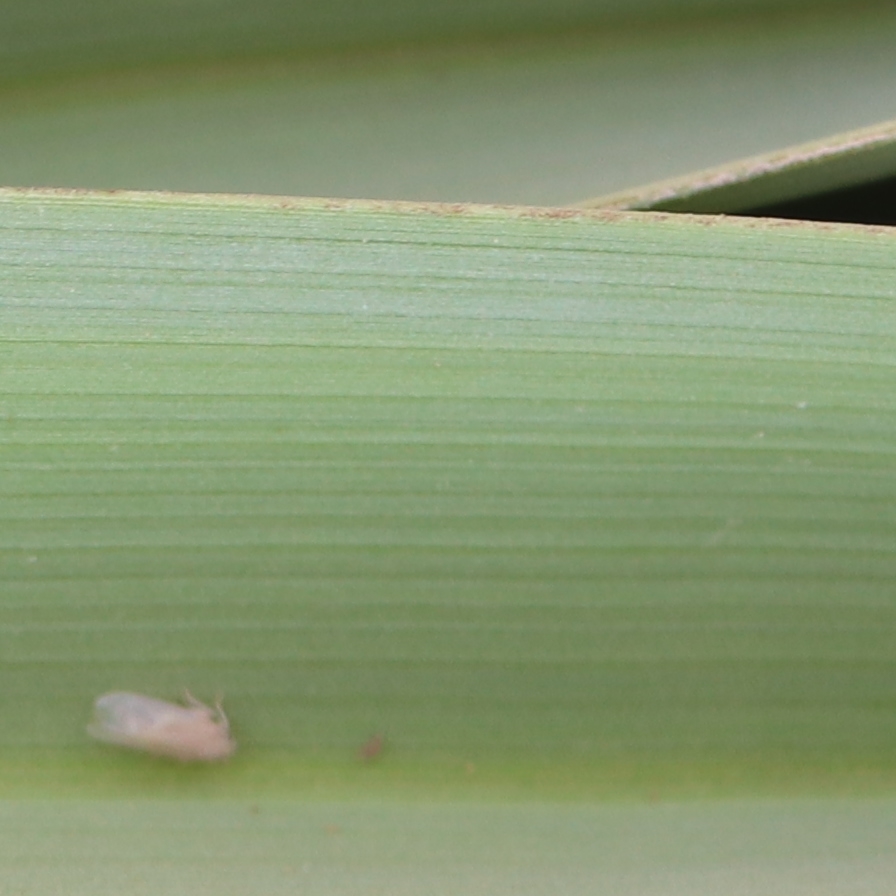
Label: Bug